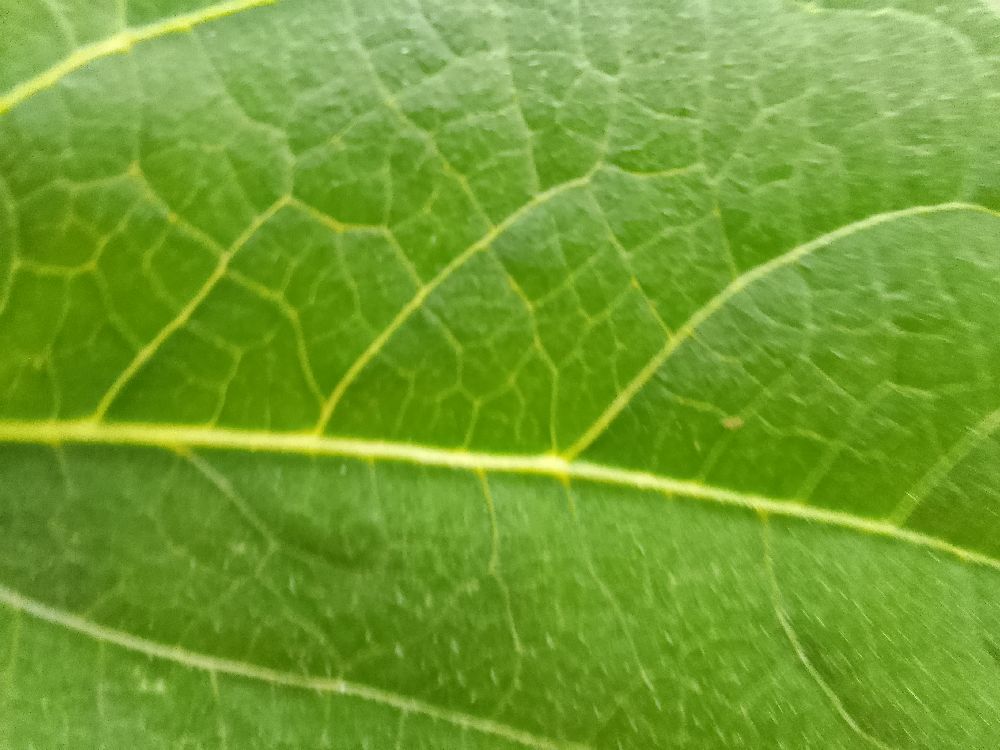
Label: healthy